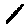
Label: 1